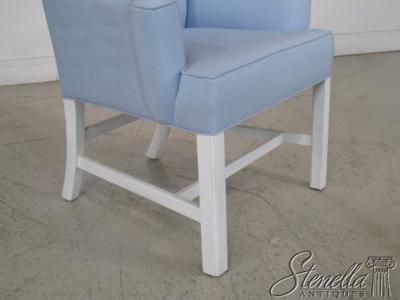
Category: chair